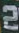
Number: 2